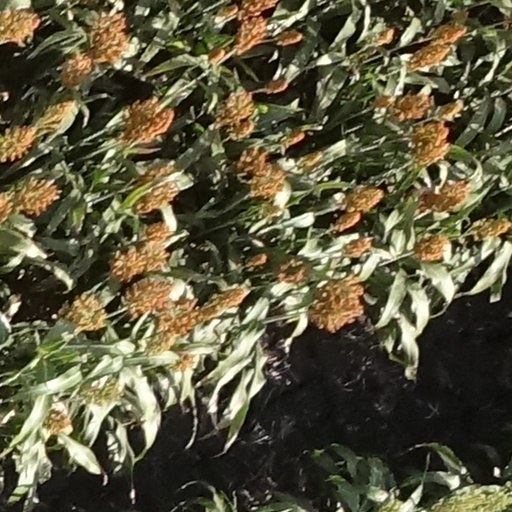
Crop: sorghum